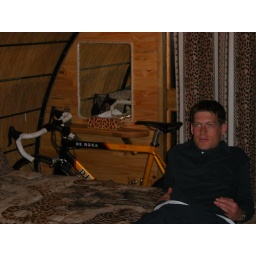
Lying on bed with bike in background